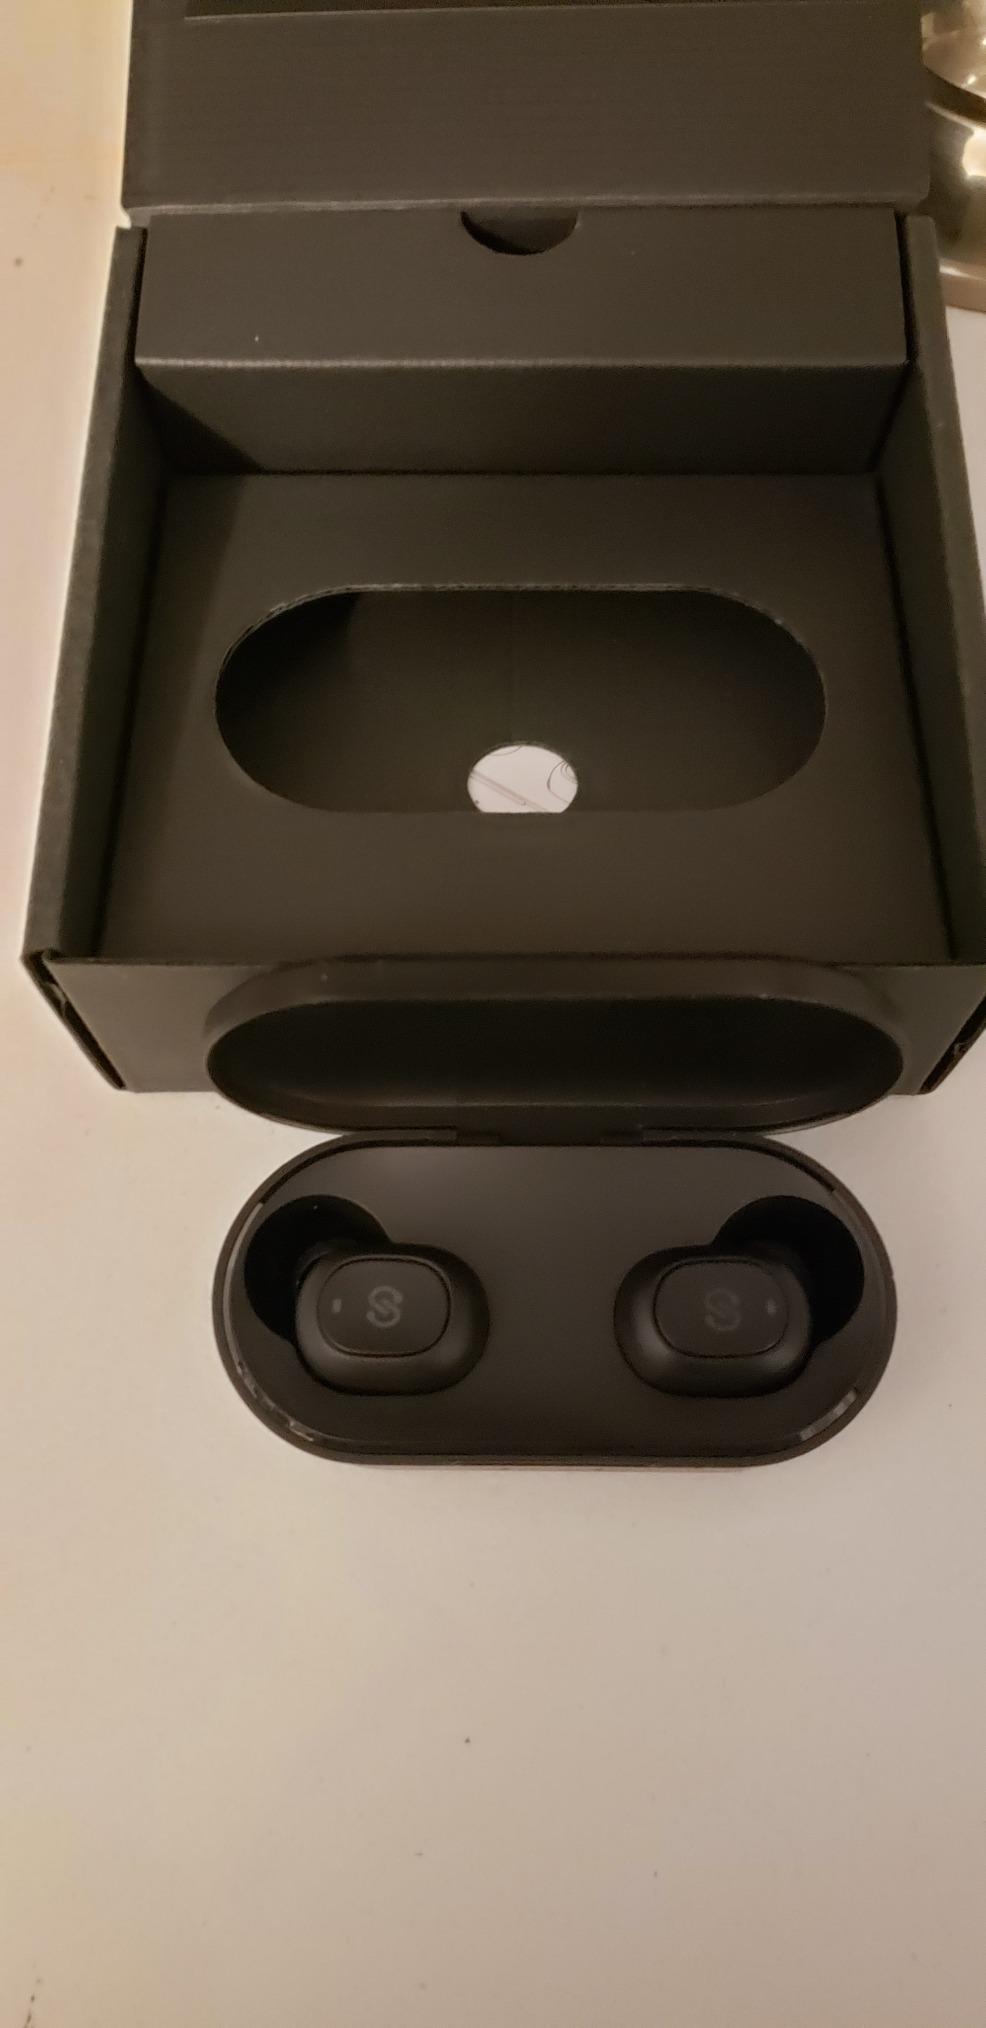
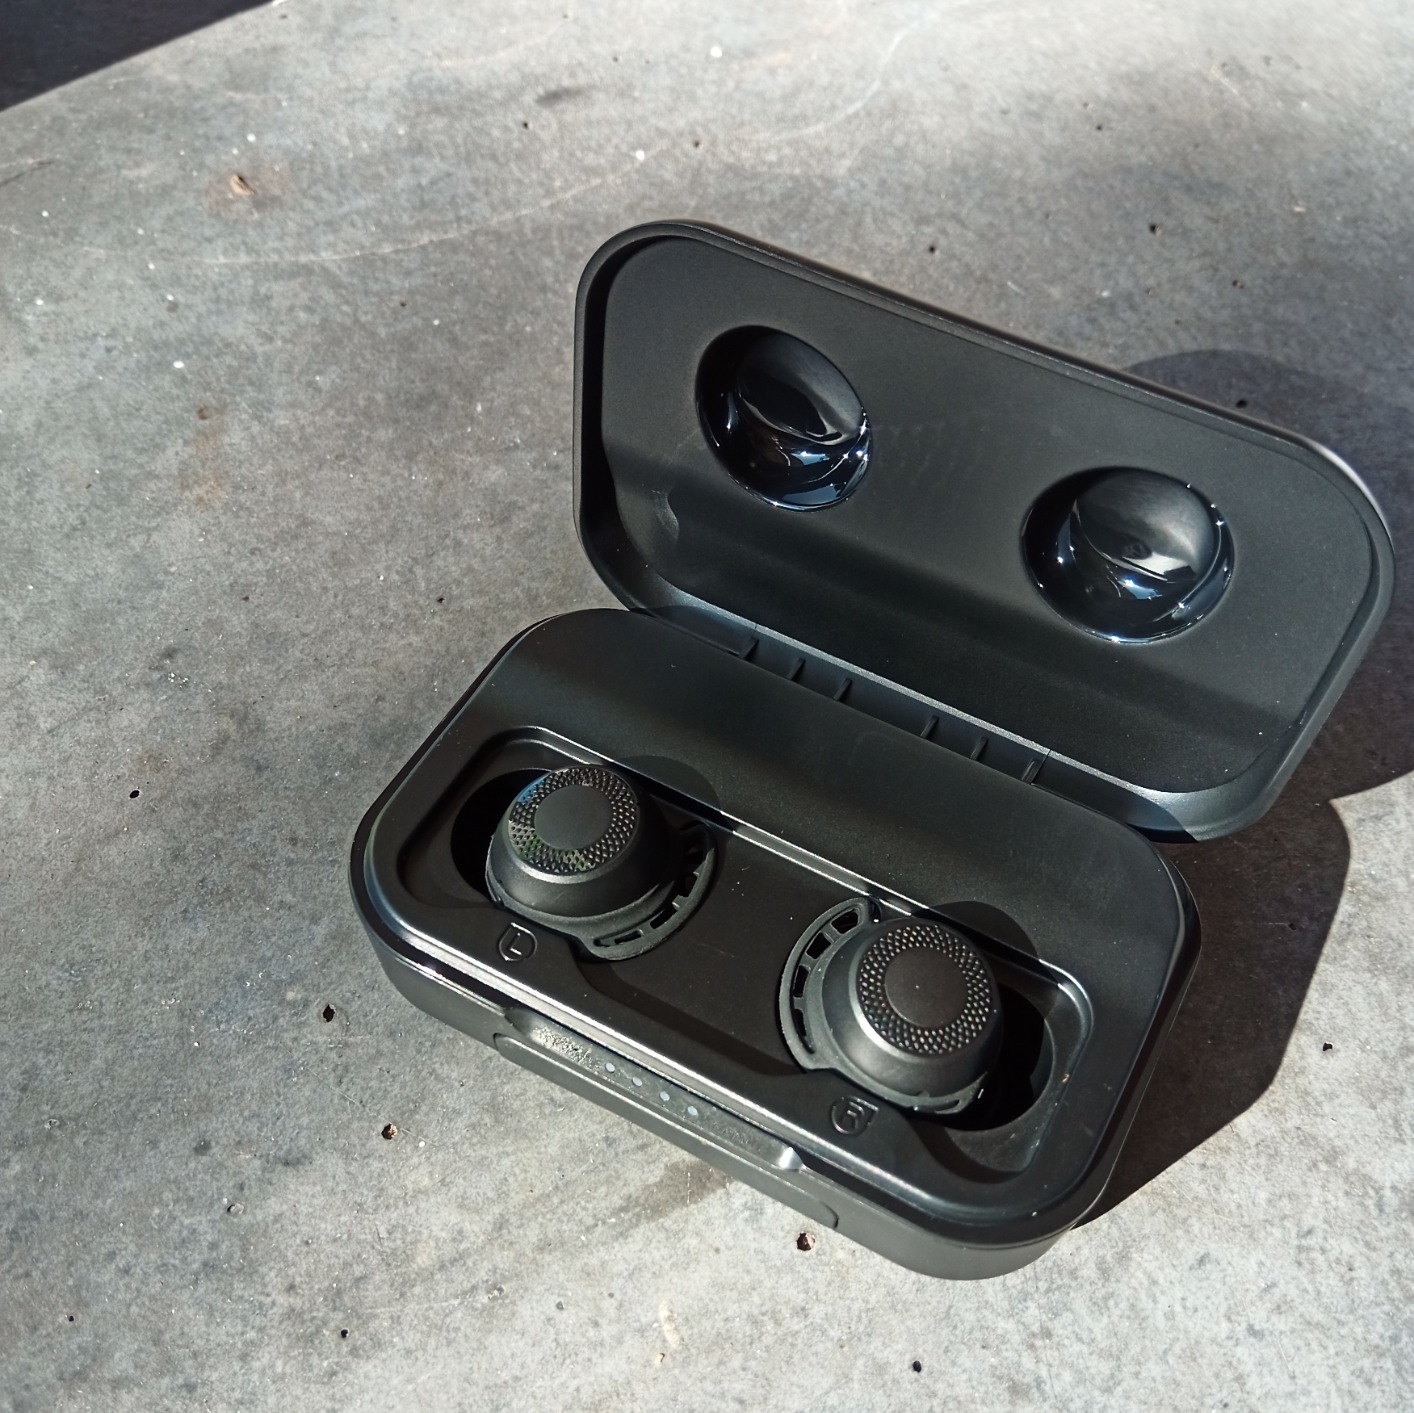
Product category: earbuds
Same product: no